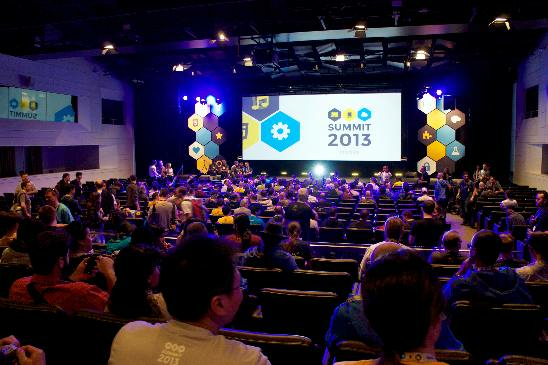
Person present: Yes